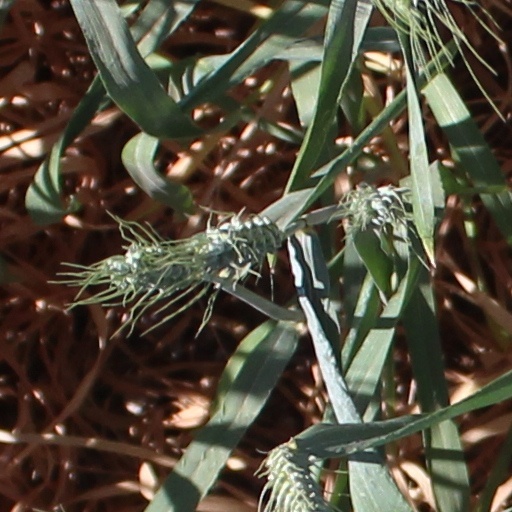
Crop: wheat